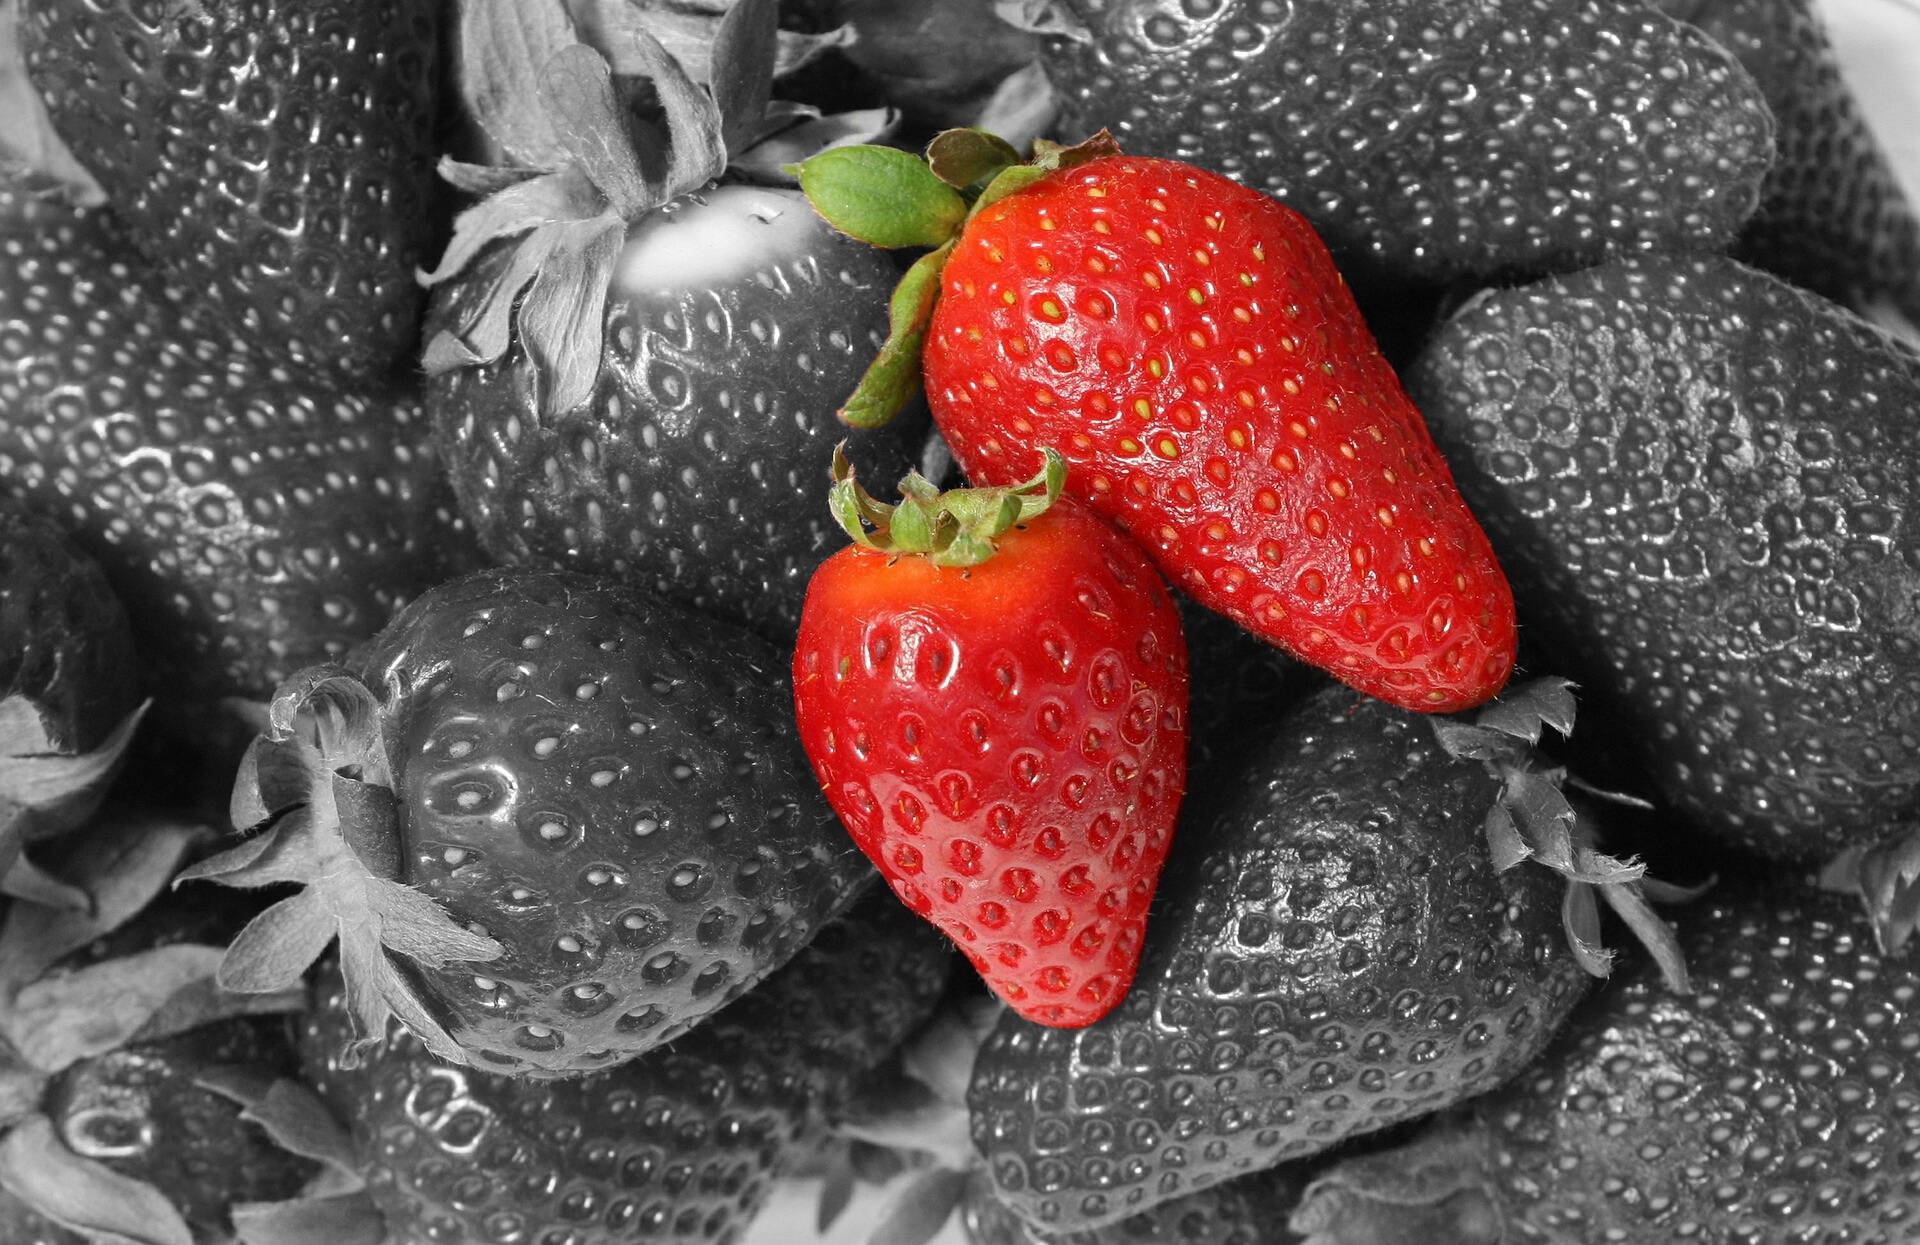
plant, fruit, sweet, leaf, flower, petal, heart, food, red, produce, dessert, strawberry, organ, strawberries, vitamins, sweetness